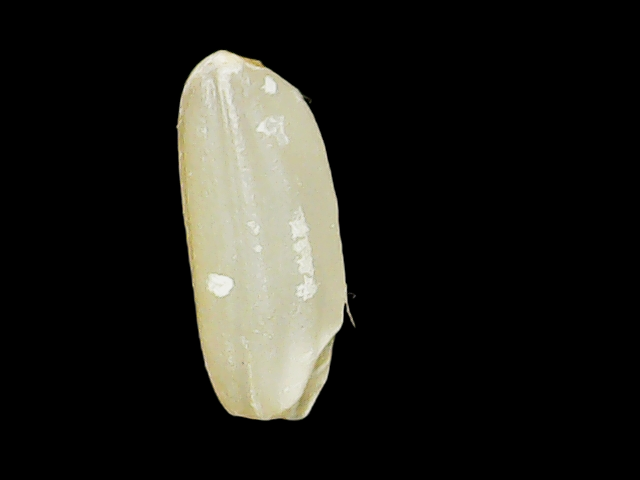
Rice variety: Binadhan12